Rolls-Royce Phantom VII

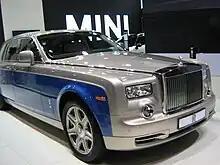
Rolls-Royce Phantom Yas Eagle Edition front view

This was a limited run (25 units) of the Rolls-Royce Phantom commemorating the 80th anniversary of the Phantom name. It included a choice of 2 body colours (black, black and silver), silver hand-painted coach line, 21-inch aluminium wheels, black and seashell leather upholstery with contrast leather piping, a wine cooler below the rear seat, a DVD system, cross-banded burr walnut veneer at picnic tables, and Conway Stewart pen set (Duro style fountain pen, ballpoint and propelling pencil) fitted inside the glove box.